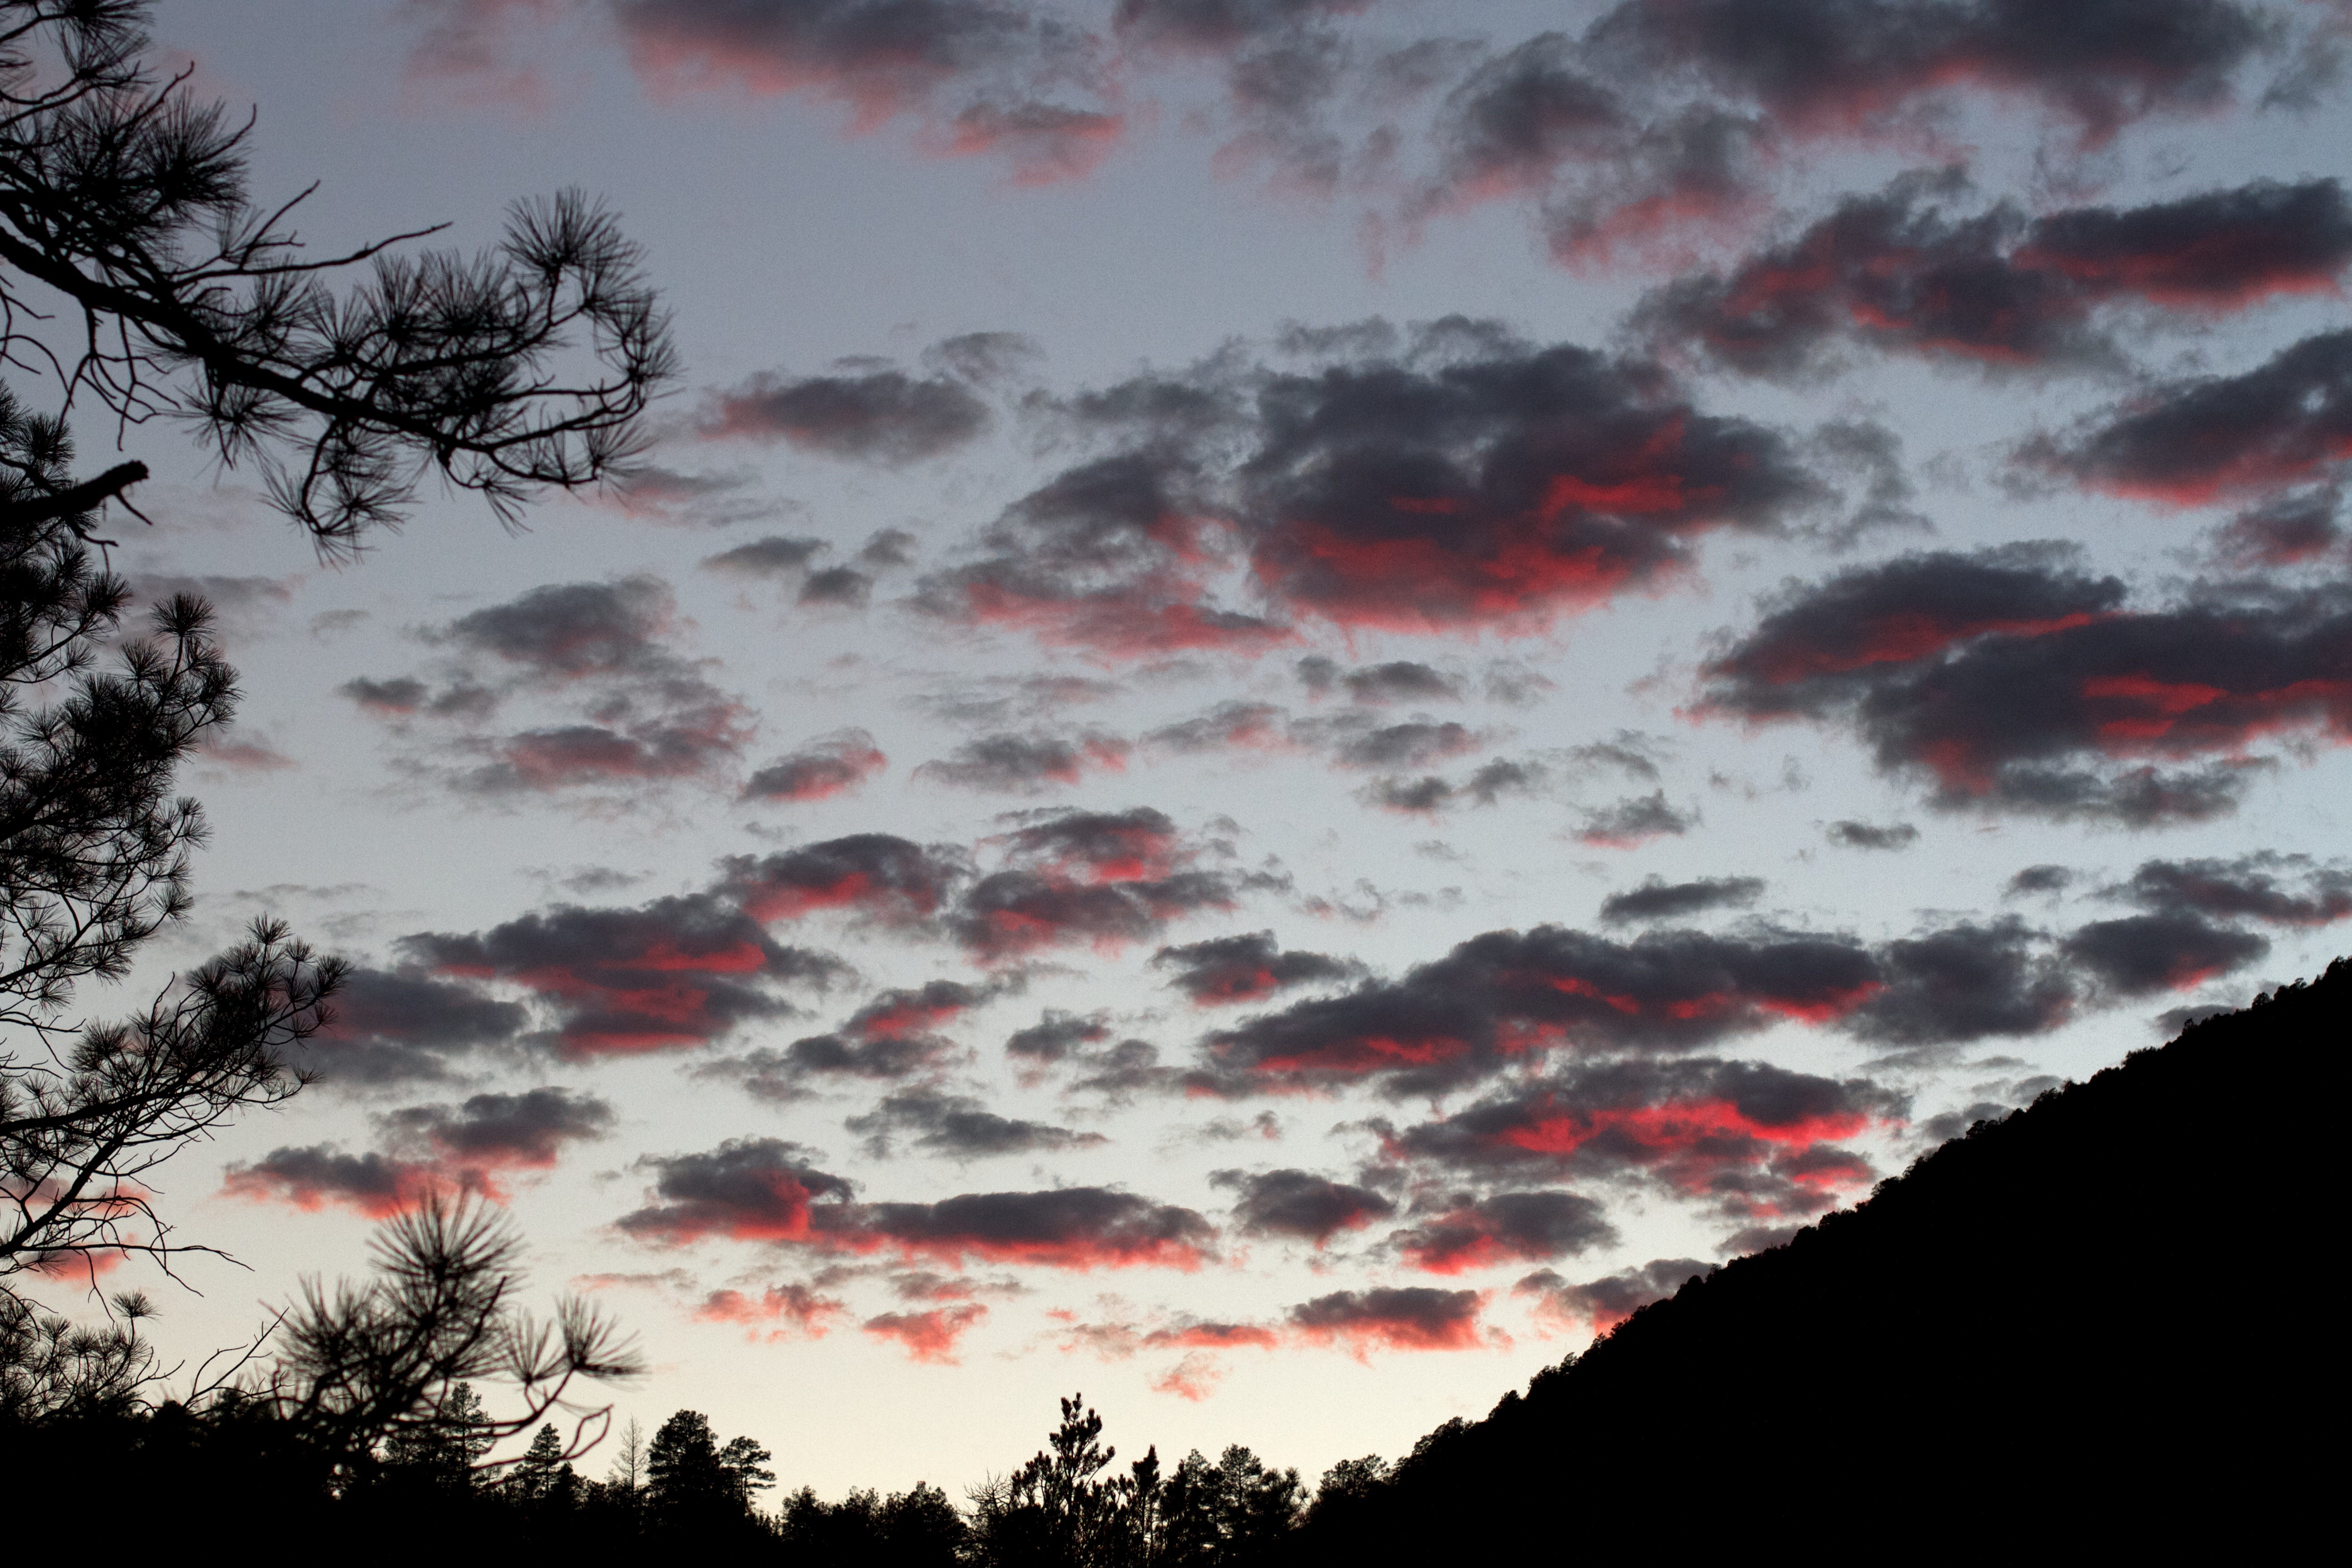
horizon, cloud, sky, sunset, dawn, atmosphere, dusk, evening, afterglow, meteorological phenomenon, red sky at morning